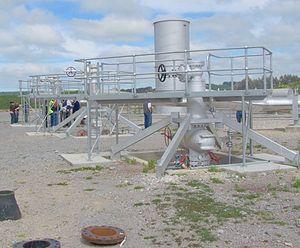
Le secteur de l'énergie en Nouvelle-Zélande présente plusieurs caractéristiques originales :